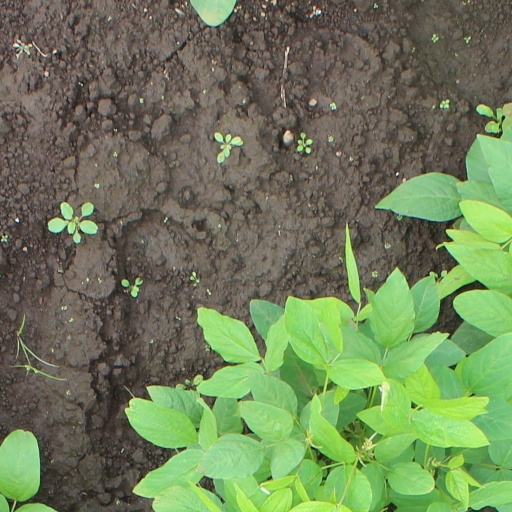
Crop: soybean